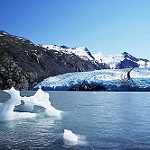
Label: glacier